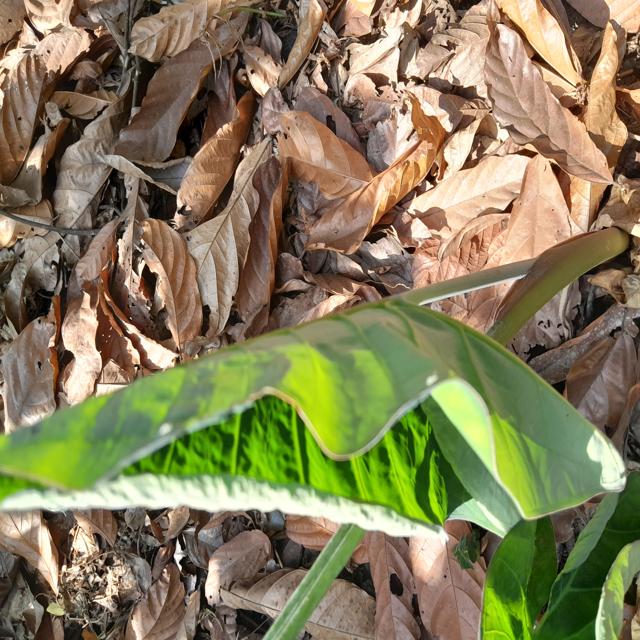
Label: Healthy